Fokker F.V

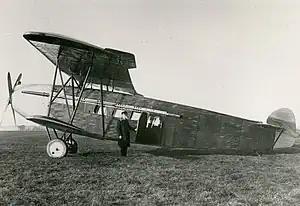

The Fokker F.V was a Dutch airliner created by Fokker in the 1920s. The most interesting property of the F.V was that it could be configured either as a biplane or a monoplane, as the lower wing could be removed. It was not a success and only one was built.